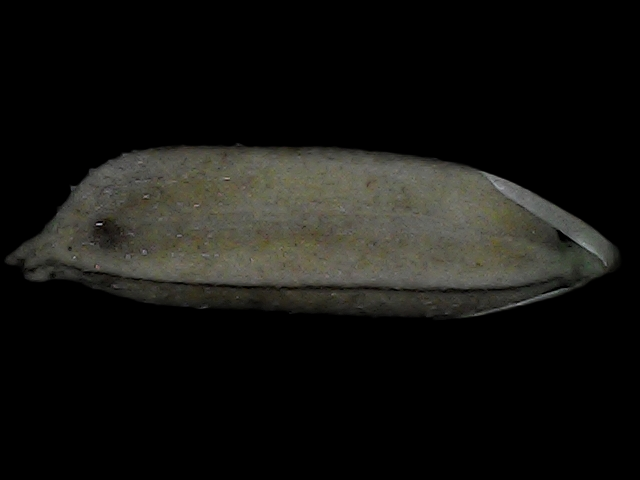
Rice variety: Bd72